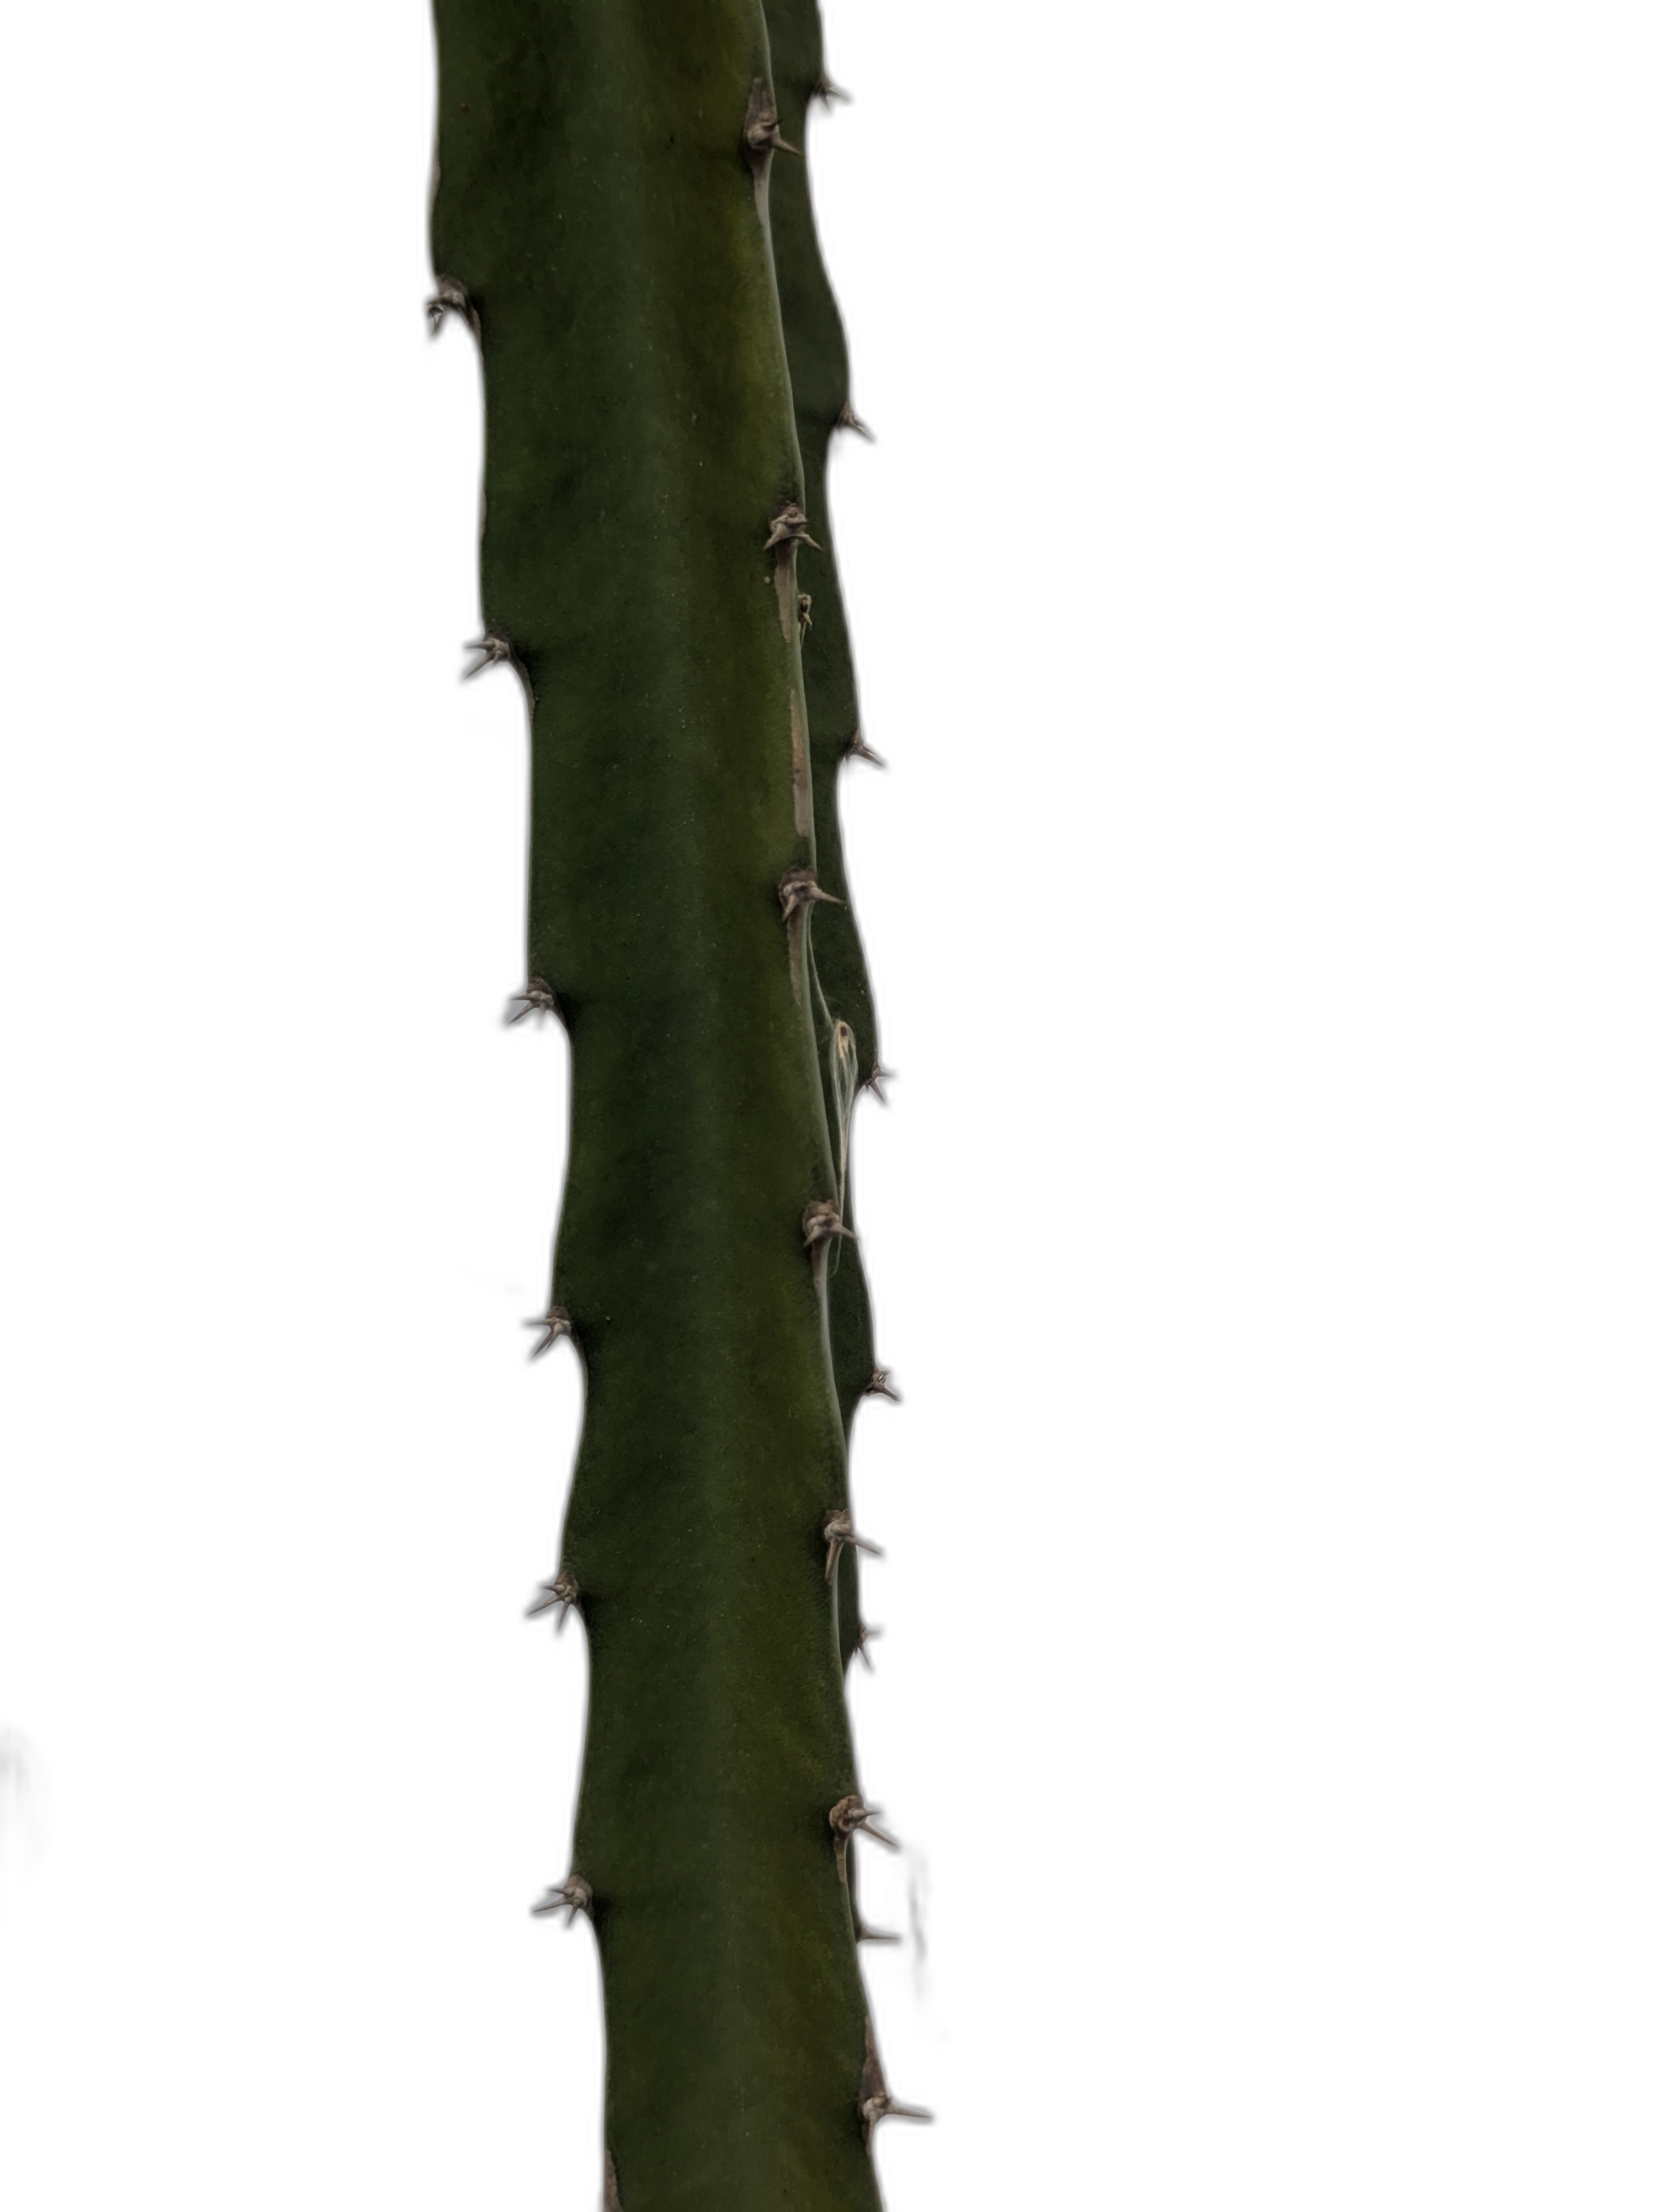
Label: Good leaf